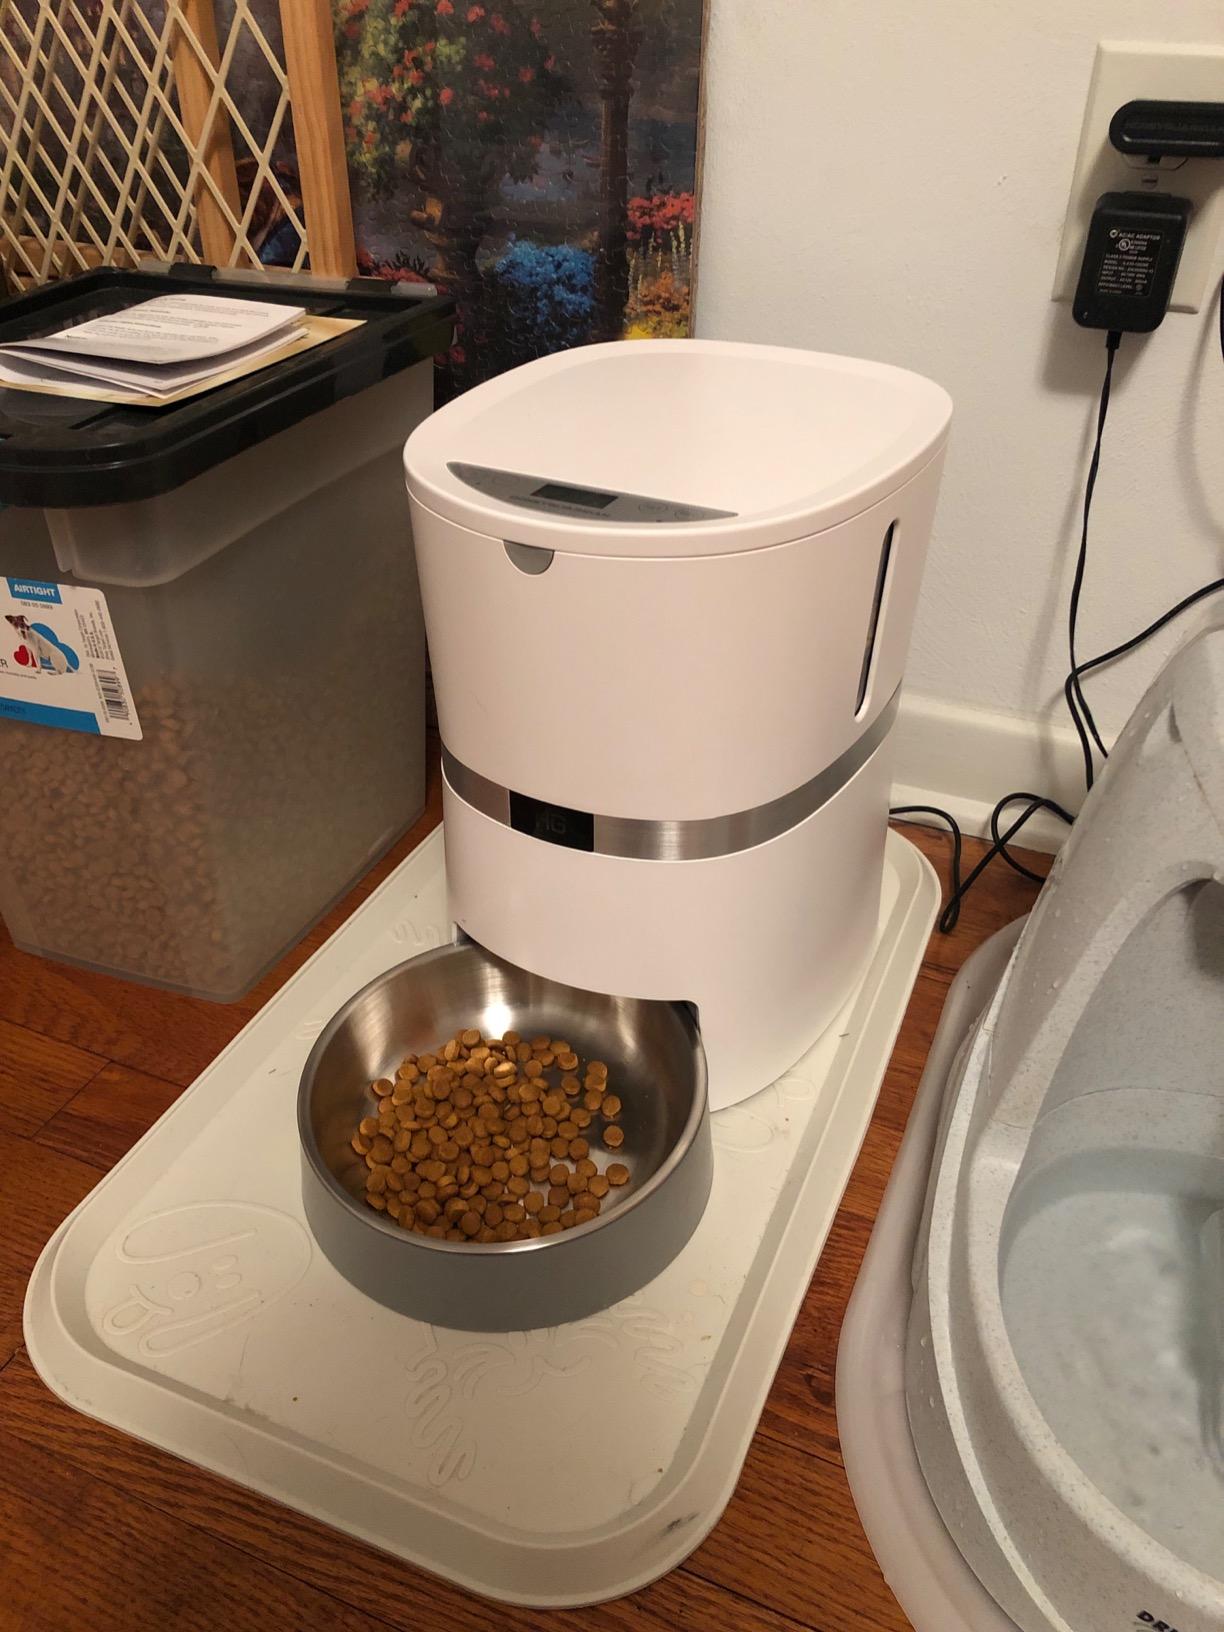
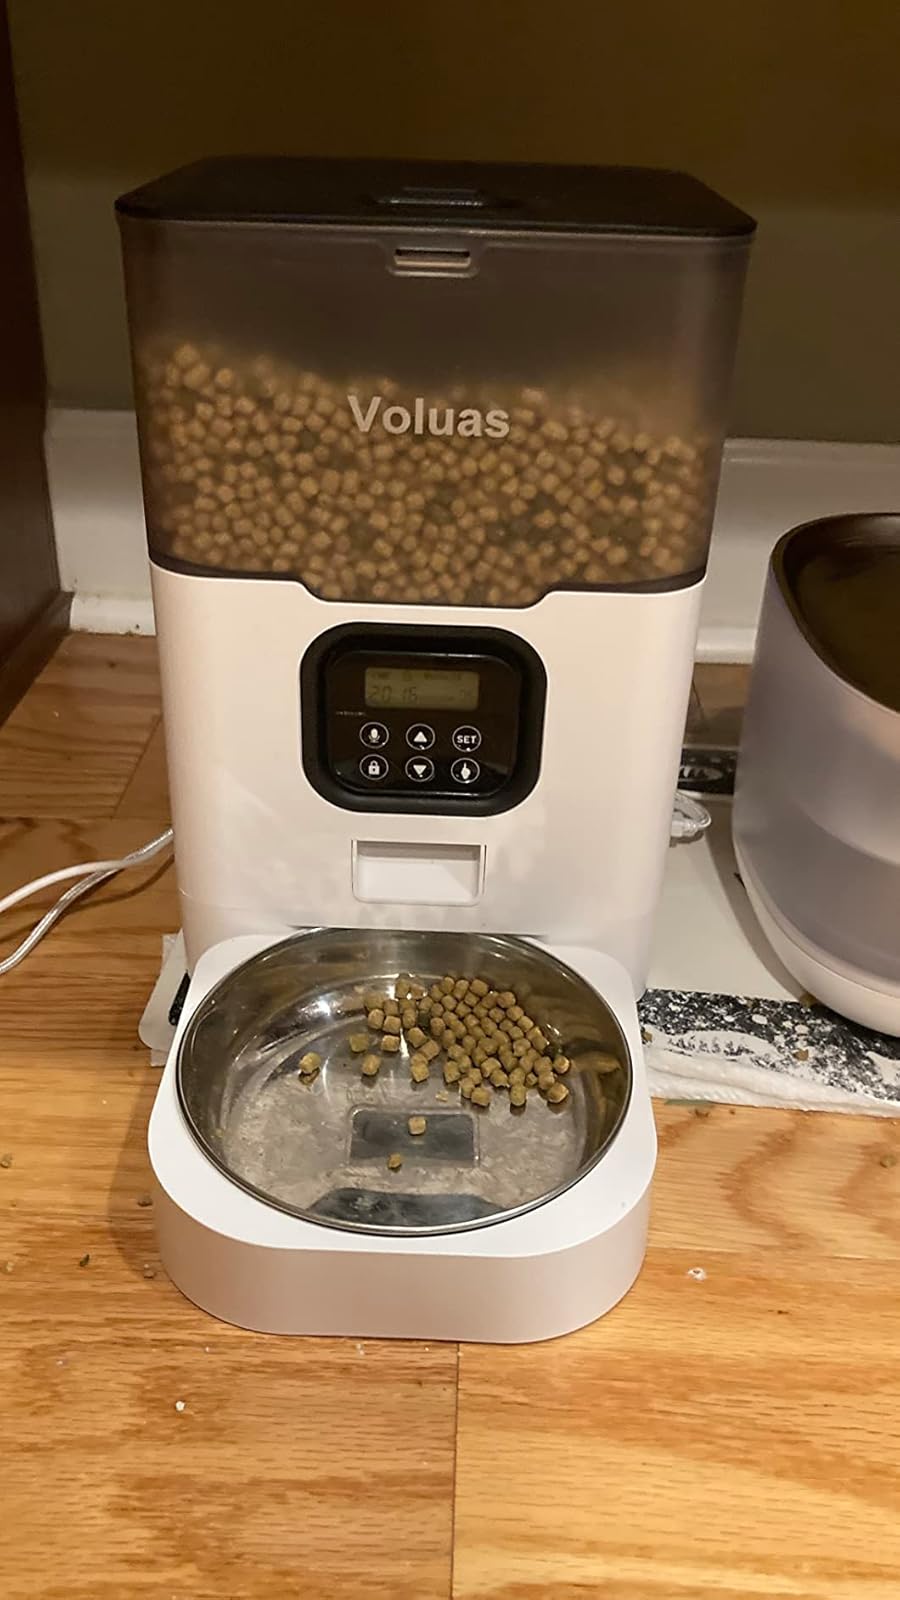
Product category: items_feeder
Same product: no